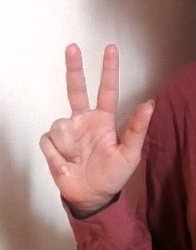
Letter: al